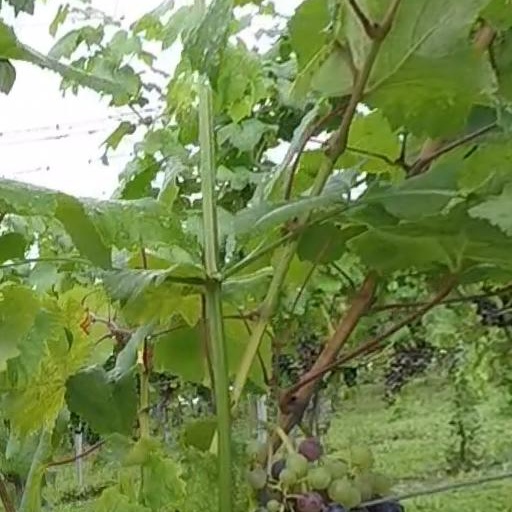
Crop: grape